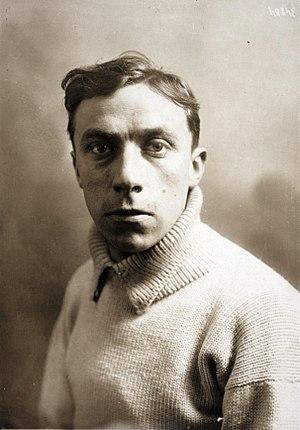
Jacques Keyser, né le 12 décembre 1885 à Paris et mort le 21 mars 1954 à Paris, est un athlète franco-néerlandais, spécialiste des courses de fond.